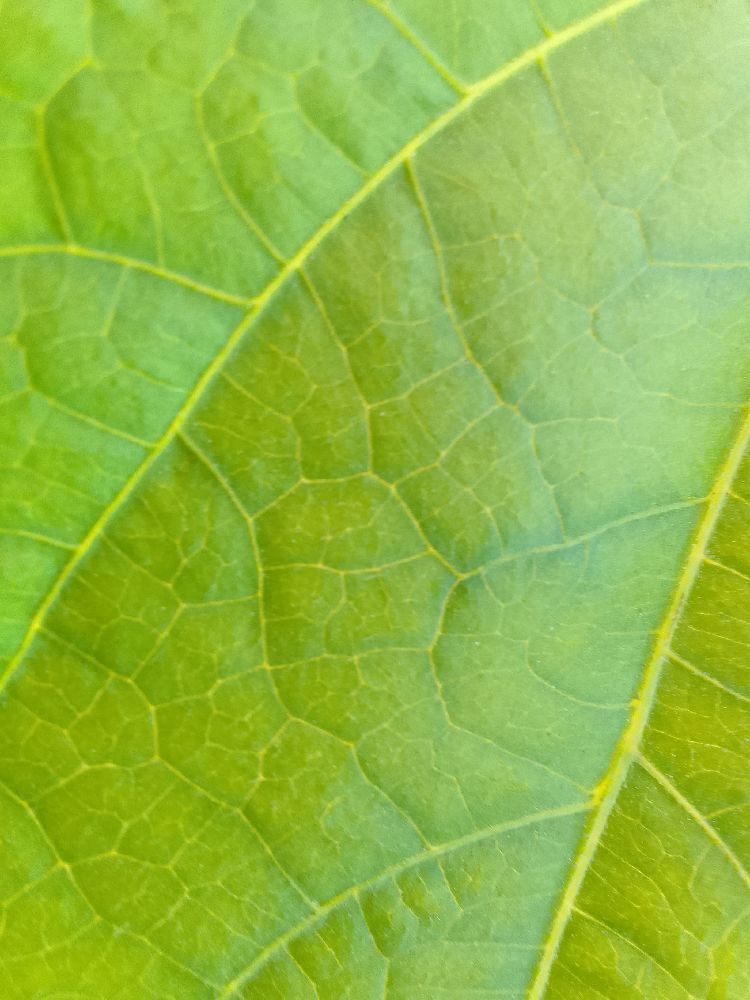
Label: healthy